Gorman Brothers

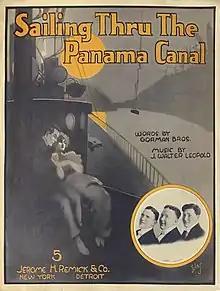
Sailing Thru the Panama Canal sheet music 1914

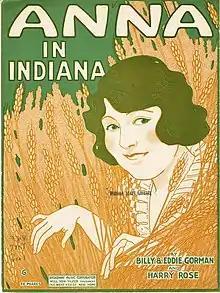
Anna in Indiana sheet music cover

In addition to creating all-new songs for their act, the brothers are credited with a number of published and recorded musical works.